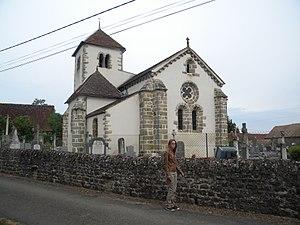
Saint-Prix-lès-Arnay est une commune française située dans le canton d'Arnay-le-Duc du département de la Côte-d'Or, en région Bourgogne-Franche-Comté.